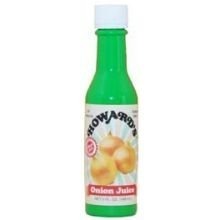
Item Name: 1
Value: 60.0
Unit: Fl Oz

Price: 49.1